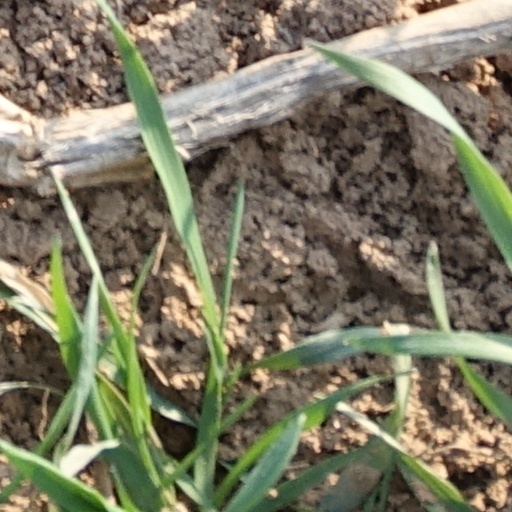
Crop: wheat